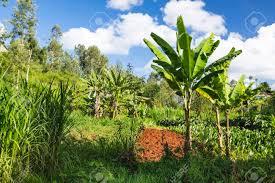
Hili ni shamba ya kufanya ukulima. Kuna ndizi ambazo zimepandwa katika eneo hili na pia kuna mahindi zinazoonekana kwa mbali. Mbele ya hili shamba kuna nyasi ya ng'ombe.